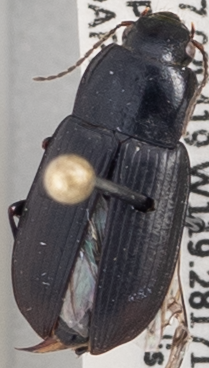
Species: Anisodactylus similis
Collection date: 2022-05-17
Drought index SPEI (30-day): -0.286
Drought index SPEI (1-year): -1.69
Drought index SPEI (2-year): -2.09